Brothers Fault Zone

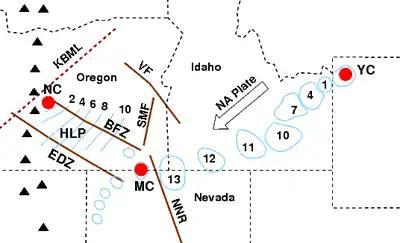
Progression of ages of rhyolitic (silicic) lavas and calderas from McDermitt Caldera to Newberry and Yellowstone calderas (red circles: MC, NC, & YC). Numbers are ages in millions of years. KBML – Klamath–Blue Mountains Lineament, HLP – High Lava Plains, EDZ – Eugene—Denio Zone, BFZ – Brothers Fault Zone, SMF – Steens Mountain Fault, VF – Vale Fault, NNR – North Nevada Rift. White arrow shows direction of North American plate, edge of the craton is approximately along the Oregon—Idaho Border, triangles are Cascades volcanoes.

The Brothers Fault Zone is also the locus of the High Lava Plains (HLP) volcanism of central and southeastern Oregon. HLP volcanism is notable for showing an age progression from 16 Ma at its eastern end (near the Oregon–Nevada–Idaho corner) to the active Newberry Volcano at its western end. This age progression mirrors the very similar progression along the track of the Yellowstone Hotspot, which appears to have a common origin. Also closely related in space and time is the eruption of the 16.6 Ma Steens Basalts, the initial and most voluminous phase of the Columbia River Basalt Group lava flows that blanket eastern Oregon and the entire southeastern quarter of Washington. These also show a similar age progression to the north; there is a great deal of debate on how all of these are related, and how they initiated. The track of the Yellowstone Hotspot is neatly explained by motion of the North American craton over a plume (hotspot) of material rising from the mantle. But this explanation fails for the so-called "Newberry hotspot" track, which lies oblique to the motion of the craton. One suggestion is that the large blob of molten rock at the head of the plume was sheared off by the advancing edge of the craton, and remained entrained in front of the craton to melt the lithosphere in a broad region, while the tail of the plume was overrun to make the Yellowstone Hotspot track. Age progressive volcanism along the Brothers Fault Zone (as well as the Steens Fault and North Nevada Rift) results from the expanding lithospheric melt opportunistically exploiting existing crustal faults.